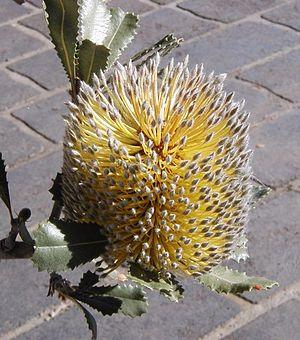
Banksia ornata est une espèce d'arbuste buissonnant appartenant au genre Banksia, qui peut atteindre 3 m de haut. Il est courant dans l'ouest du Victoria, et en Australie-Méridionale, où on le trouve sur la péninsule d'Eyre, l'île Kangourou et à l'est d'Adelaide. Il pousse dans les landes et les mallee, dans des sols sableux bien drainés. Ses fleurs forment des inflorescences cylindriques, jaune-vert à jaune, virant au bronze avec le temps. La floraison a lieu en hiver et au printemps. Les feuilles vertes sont allongées et ont une extrémité serretée. Elles mesurent 20 mm de large pour 100 mm de long. Divers oiseaux nectarivores sont attirés par cette plante, et certaines se nourrissent dans ses fleurs comme le Méliphage barbe-rouge, le Méliphage à tête brune, le Méliphage à lunule et le Zostérops à dos gris.